John H. Martindale

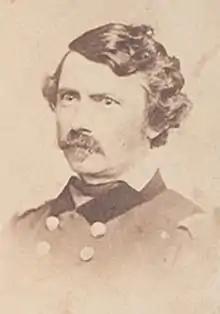
Carte de visite photo, circa 1864

John Henry Martindale (March 20, 1815 – December 13, 1881) was an American lawyer, Union Army general, and politician.